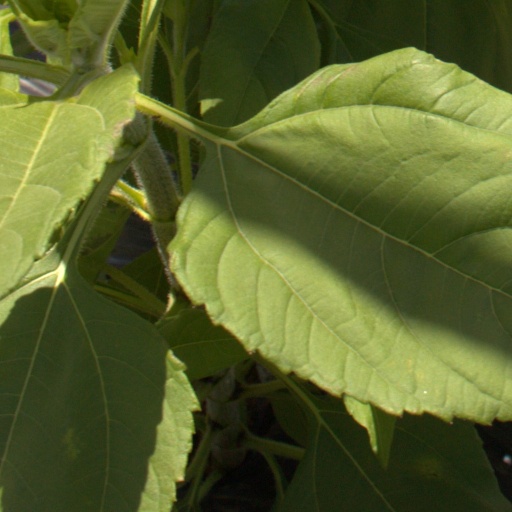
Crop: Jerusalem artichoke